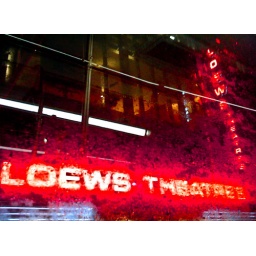
Through a bus window in the rain